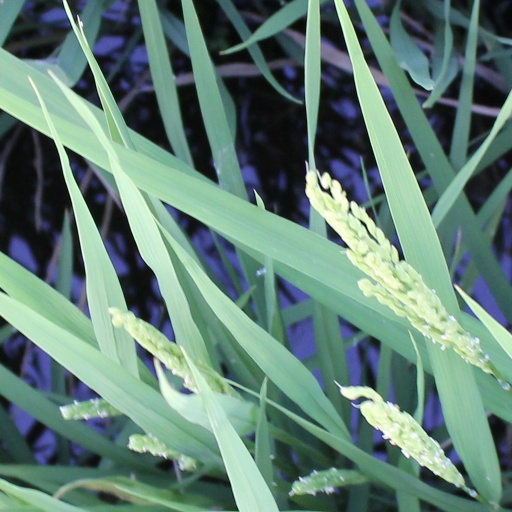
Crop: rice